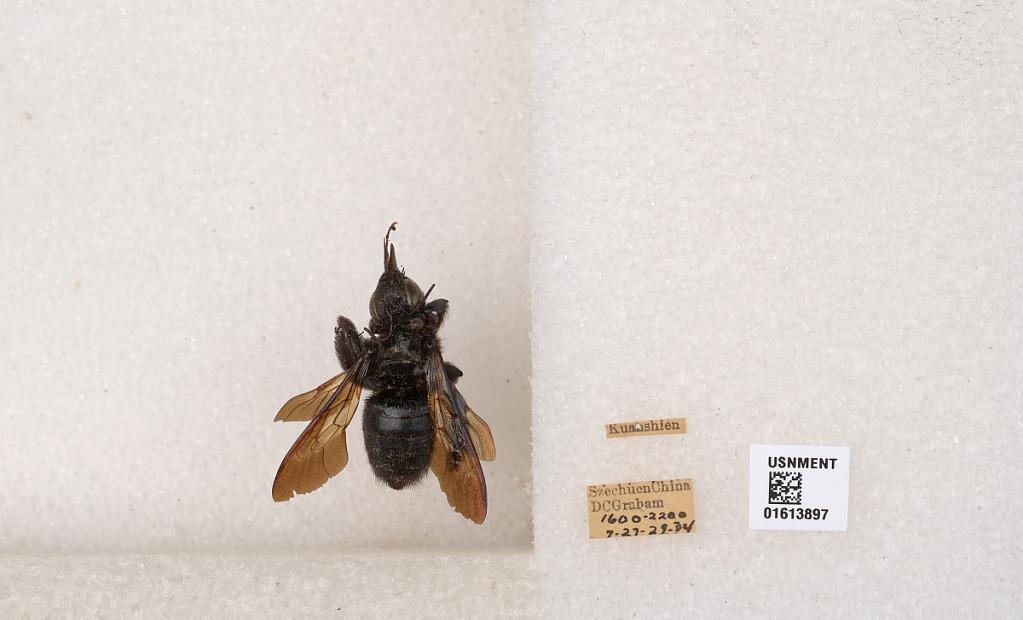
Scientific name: Xylocopa (Biluna) tranquebarorum tranquebarorum (Swederus)
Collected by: D. Graham
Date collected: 1934-7-27
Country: China
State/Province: Sichuan
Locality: Kuanshien